Ola Ahlvarsson

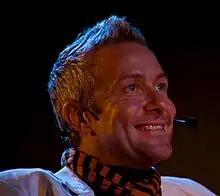

Ola Ahlvarsson (born March 24, 1970) is a Swedish entrepreneur based out of Stockholm, Ibiza and Miami. He is one of the founders of Result and is currently the chairman of its board.